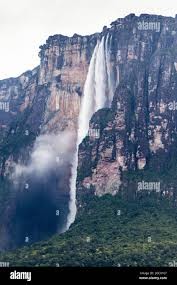
Landmark: Angel Falls